Karl-Wilhelm von Schlieben

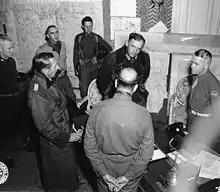
Schlieben and Walter Hennecke at the surrender of Cherbourg

Karl-Wilhelm von Schlieben (30 October 1894 – 18 June 1964) was a German general in the Wehrmacht during World War II.